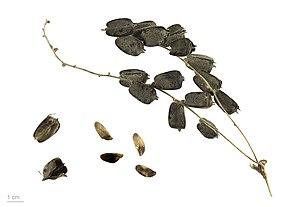
Dioscorea est un genre de plantes de la famille des Dioscoreaceae. Il contient plusieurs centaines d'espèces valides. Le genre Dioscorea fut nommé par Charles Plumier pour honorer la mémoire de Dioscoride.